Swinford

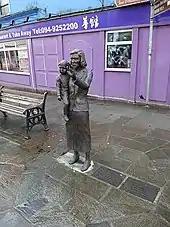
Statue in Swinford focusing on the impact of emigration from the area in the mid-20th century

Swinford, like other areas in the West of Ireland, was the site of a number of actions during the Irish War of Independence (1919–1921). According to one account, nationalists in East Mayo had a long running split dating back to the Parnell scandal, with relations between nationalist factions in Swinford and Meelick particularly poor. The failure to organise in advance of the Easter Rebellion in 1916 paradoxically meant however that relatively few Swinford men were arrested and interned, meaning they were outside the network of republican leaders that developed in the internment camps and prisons. It was not until approx 1920 that the IRA was structured in Swinford, and from then, with the participation of a group of young volunteers, the activity increased, particularly in the sphere of Republican Courts.